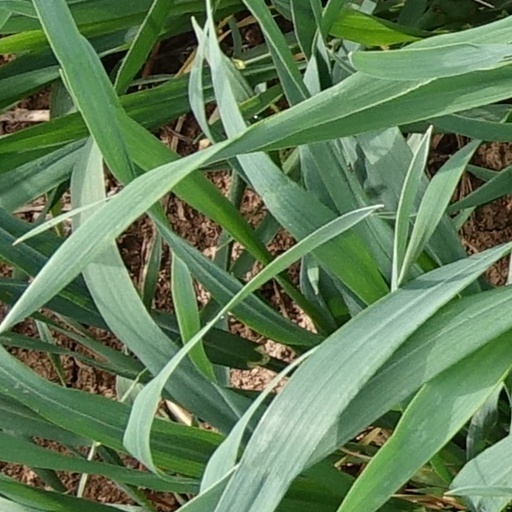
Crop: wheat